A Bread Factory

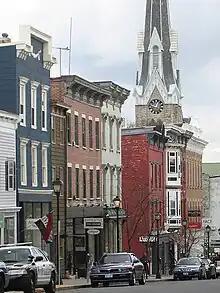
Downtown Hudson, New York, where the film was shot

The film was inspired by Time & Space Limited, a local arts center in Hudson, New York. It was filmed in Hudson over 24 days, following 10 days of rehearsals.